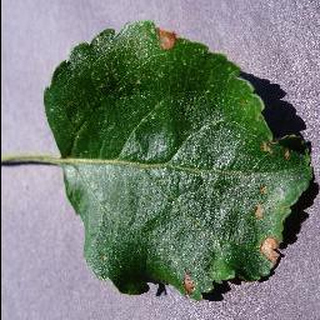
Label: apple_black_rot